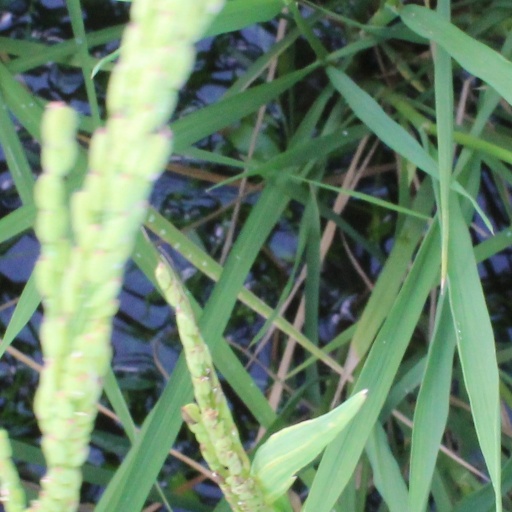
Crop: rice